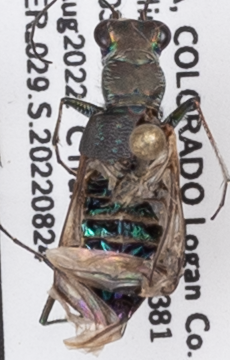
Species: Cicindela punctulata
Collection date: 2022-08-24
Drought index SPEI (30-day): -0.786
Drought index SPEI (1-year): -1.578
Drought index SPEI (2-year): -1.69